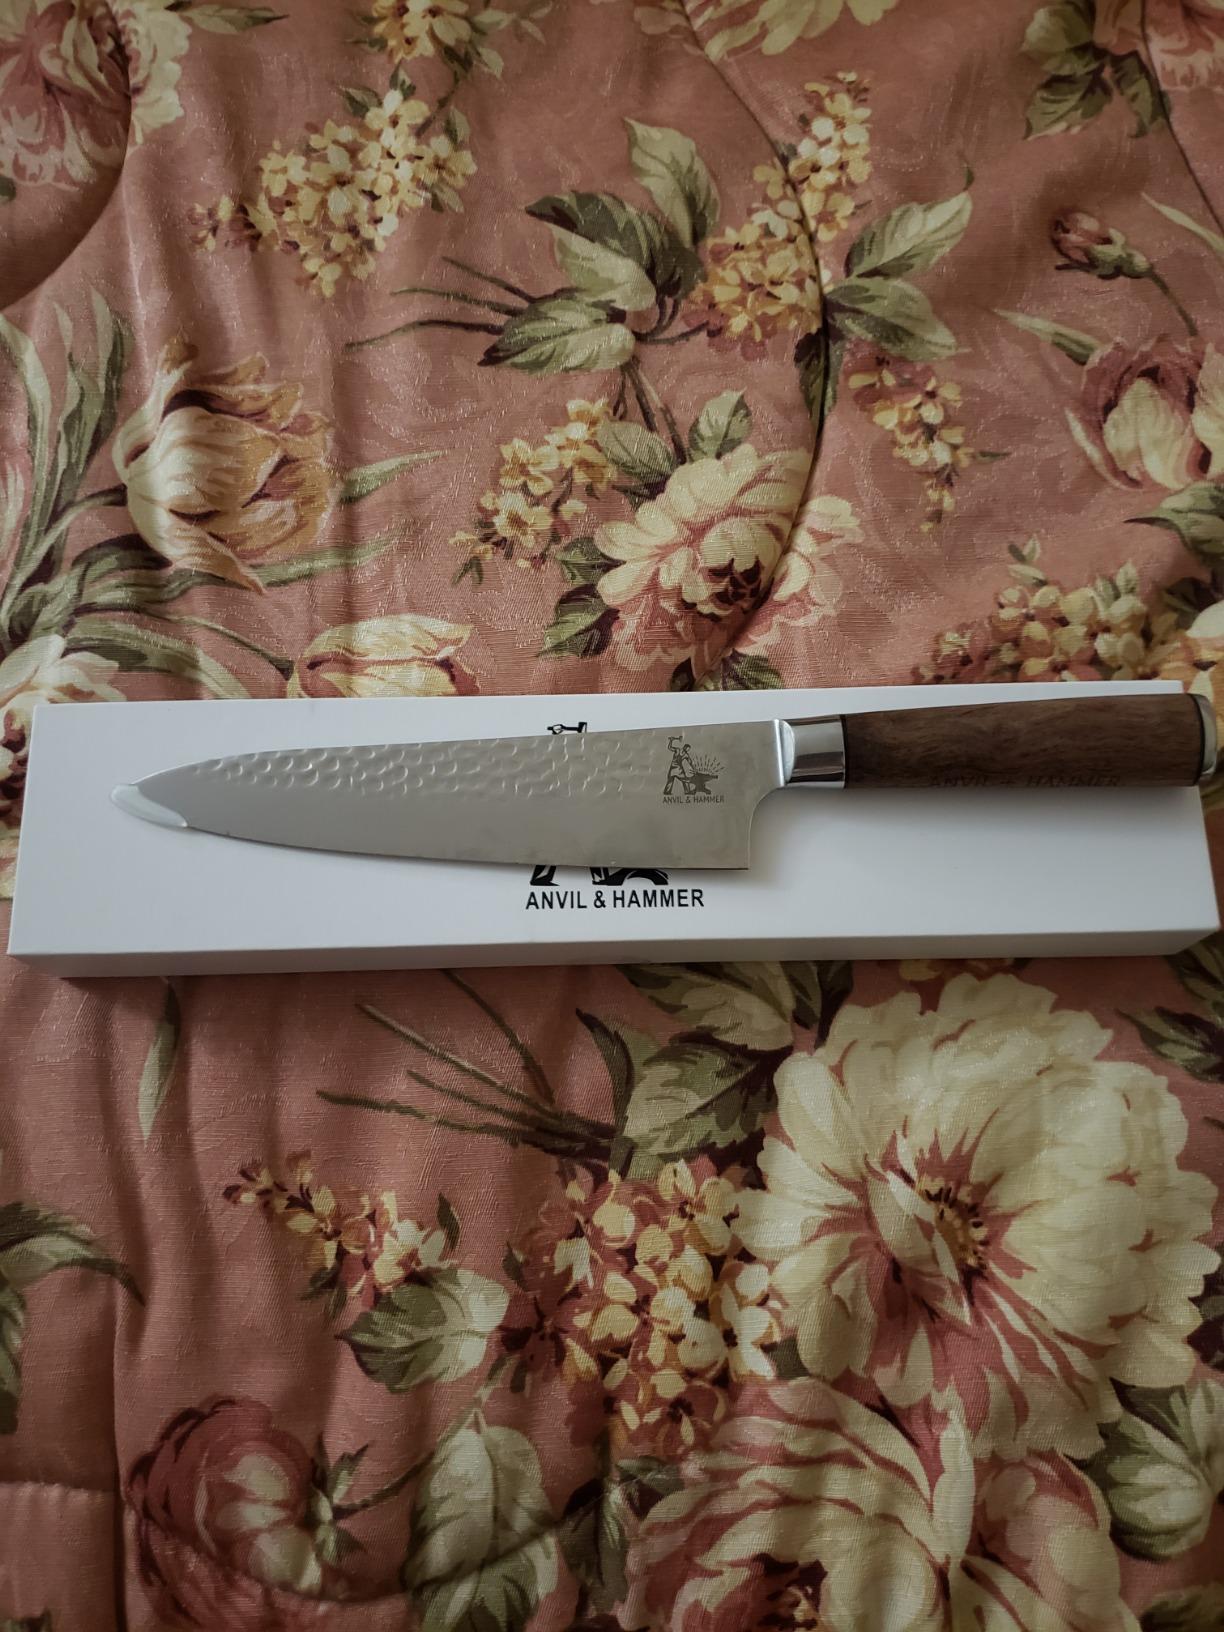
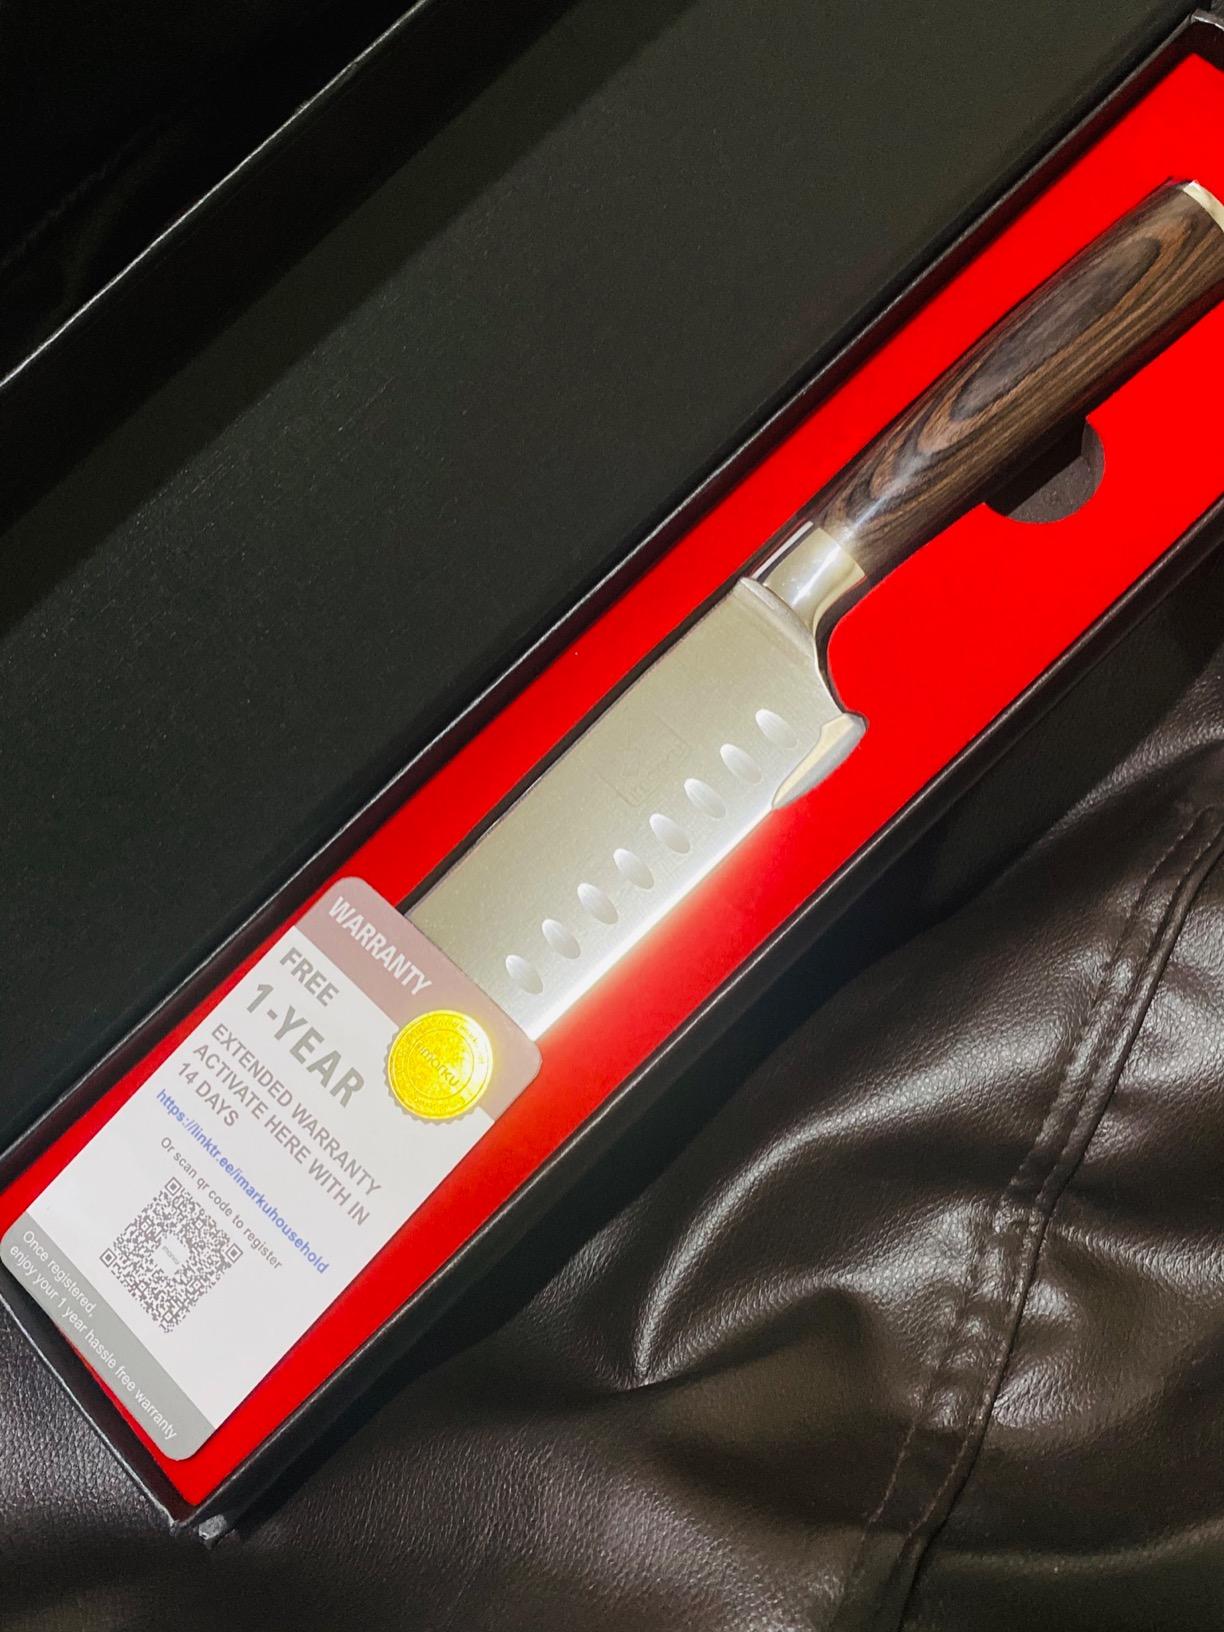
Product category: items_knife
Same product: no